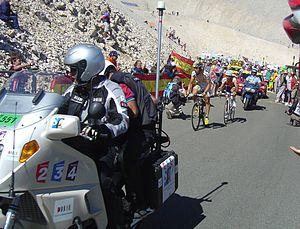
Tony Martin et Juan-Manuel Garate en tête de la 20e étape du Tour de France 2009
La 20ᵉ étape du Tour de France 2009 s'est déroulée le 25 juillet. Le parcours de 167 kilomètres reliait Montélimar au sommet du Mont Ventoux. Il s'agit de la réapparition du Ventoux, absent depuis le Tour de France 2002. La victoire est revenue à Juan Manuel Gárate.